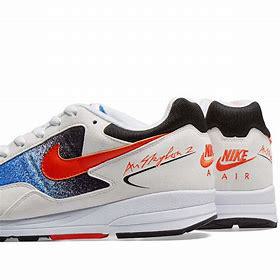
Brand: Nike
Model: Air Skylon Ii